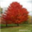
Label: maple_tree